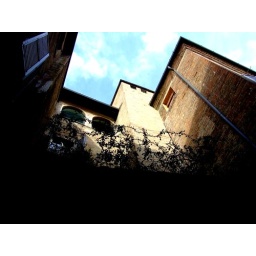
I'm a building jumper. Roof to roof you see me flying in the air. [Pixies - &amp;quot;Break my body&amp;quot;]